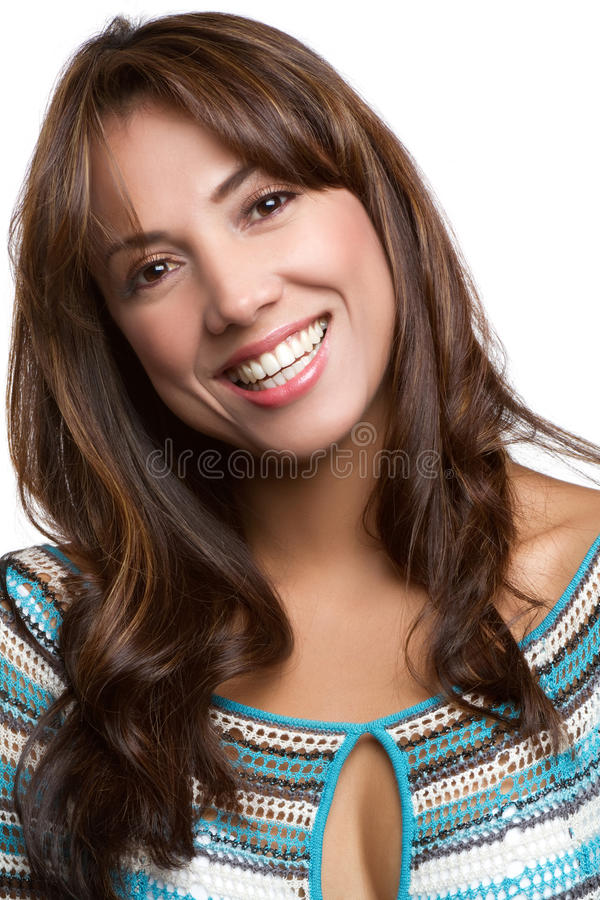
Gender: women